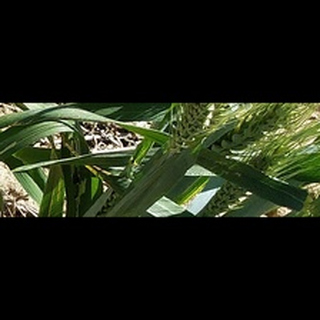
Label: healthy_wheat